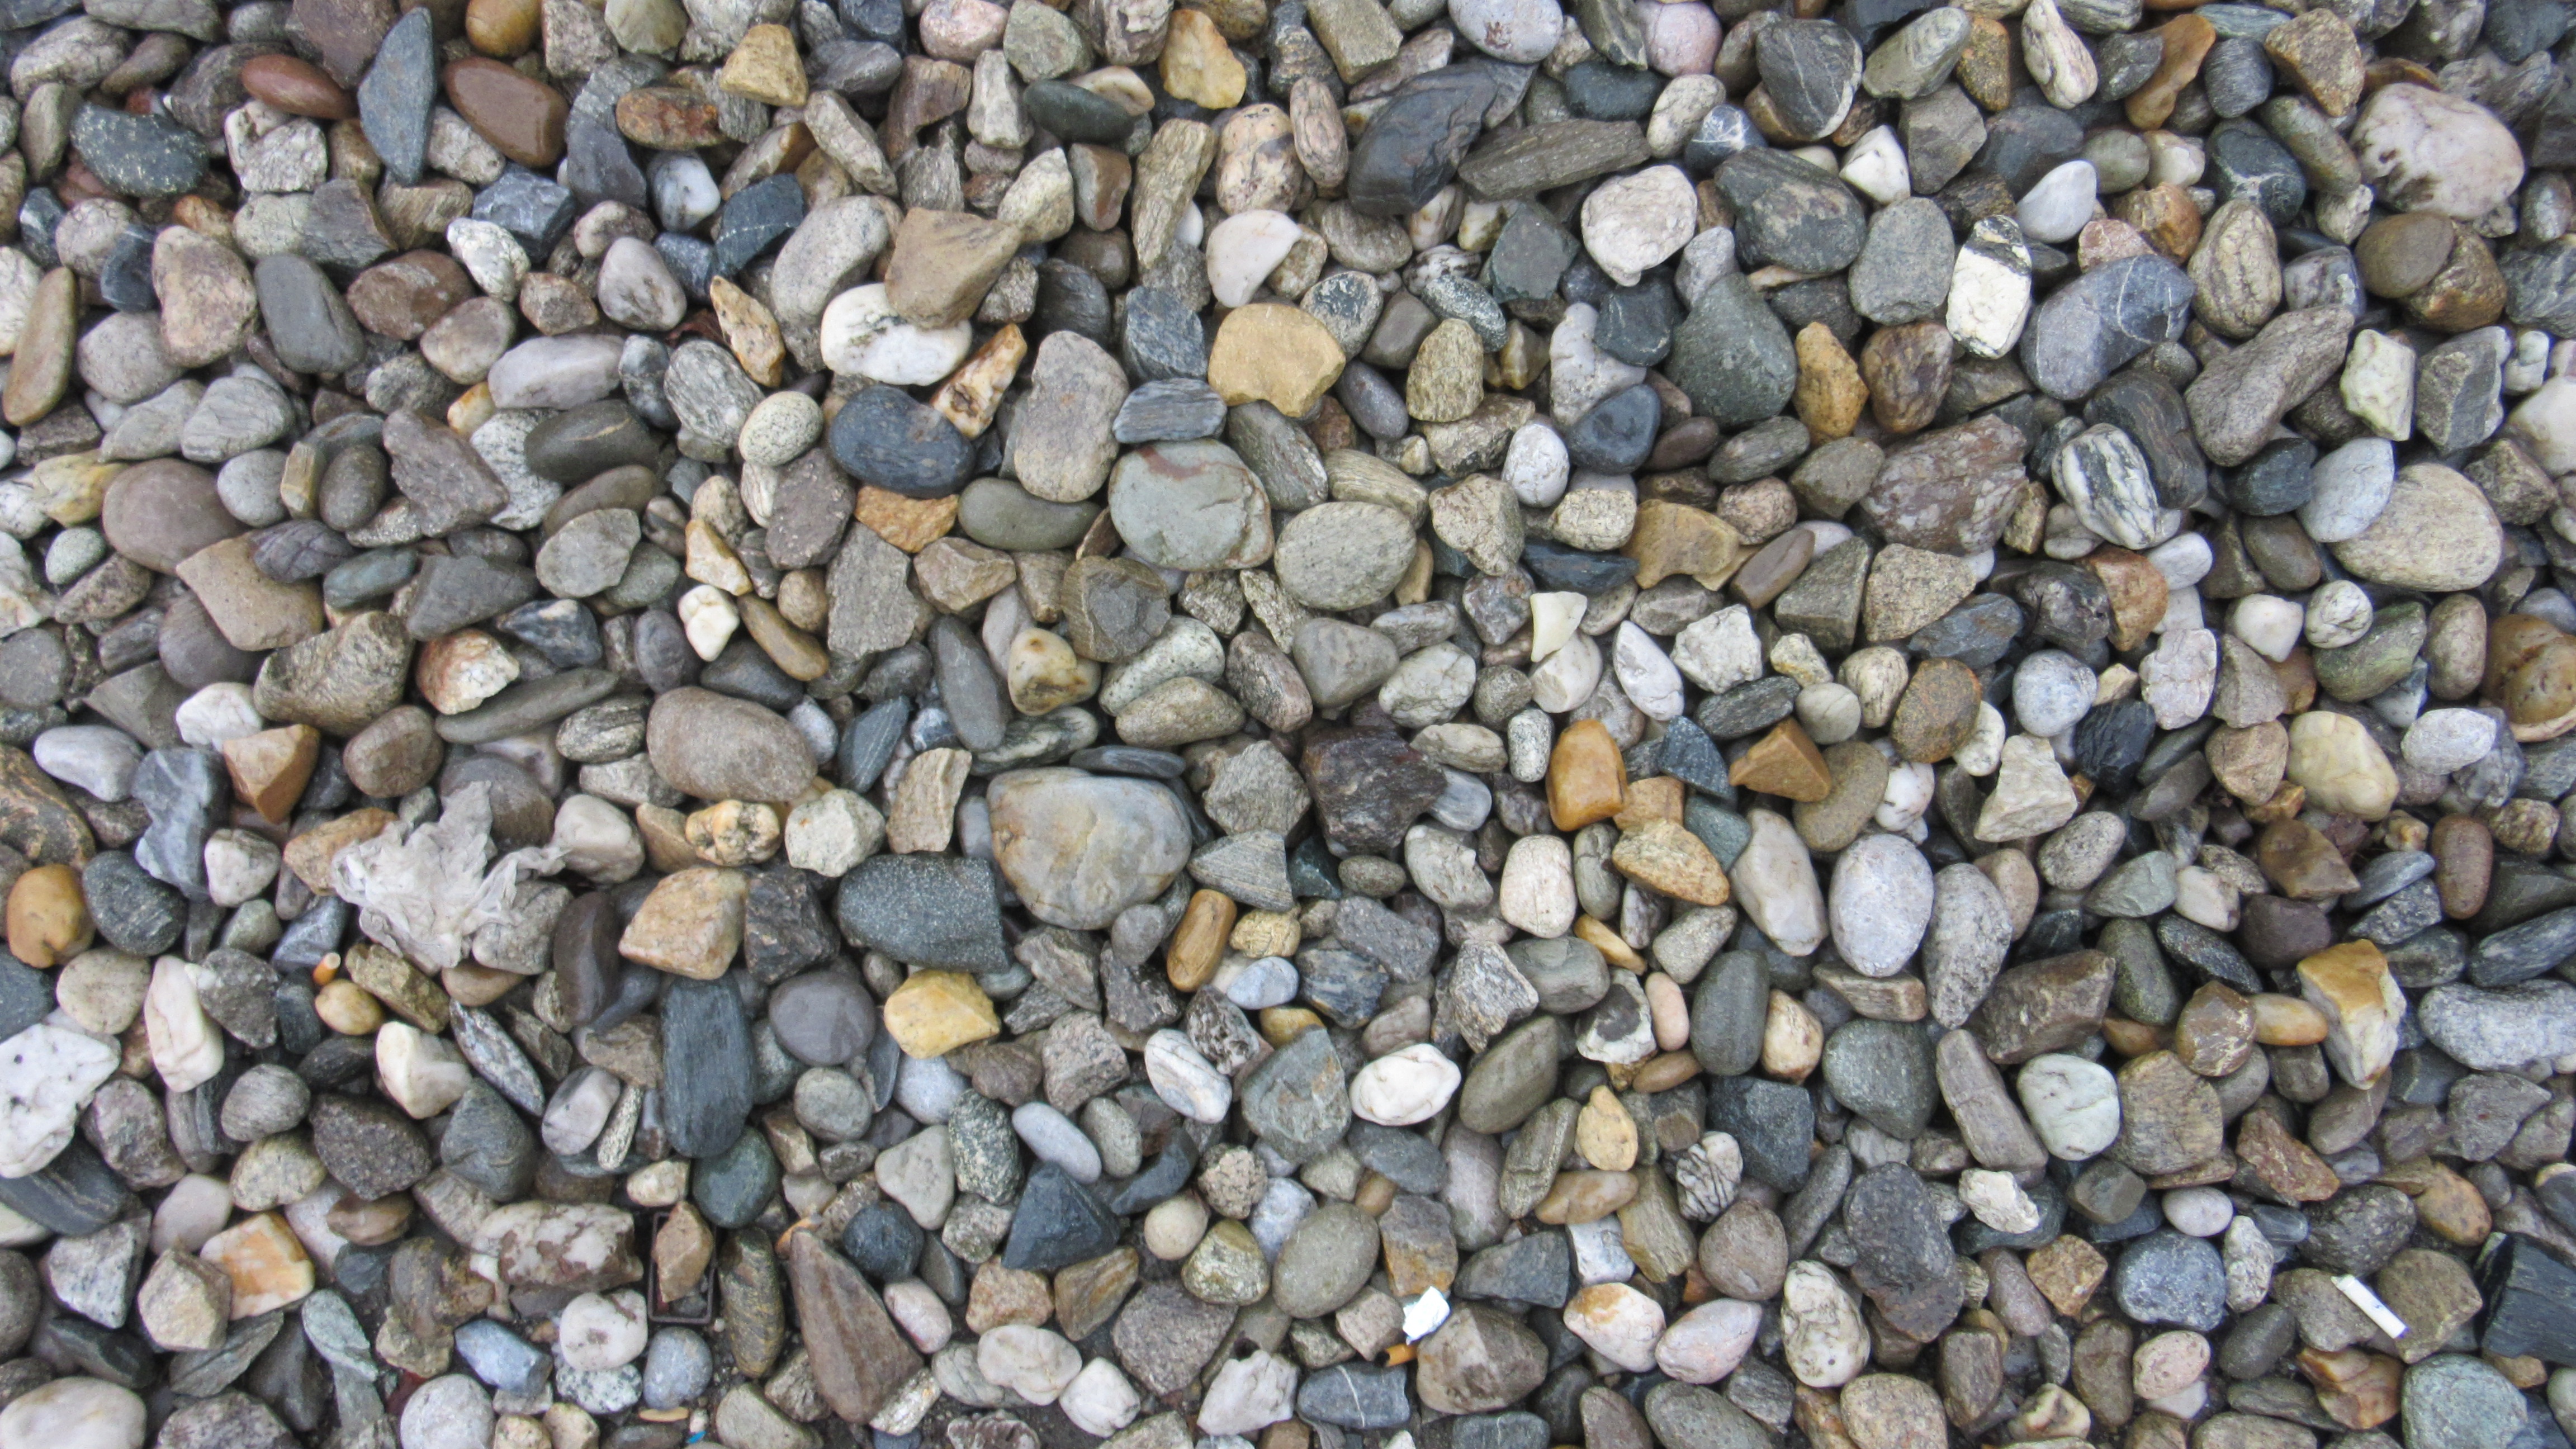
rock, pattern, color, pebble, soil, colorful, material, stones, rubble, background, gravel, pebbles, many